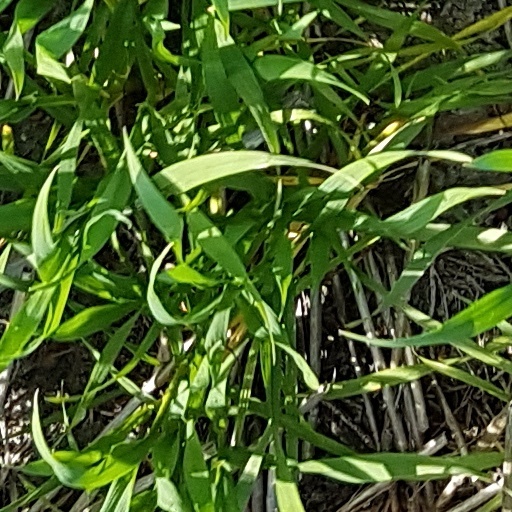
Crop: wheat